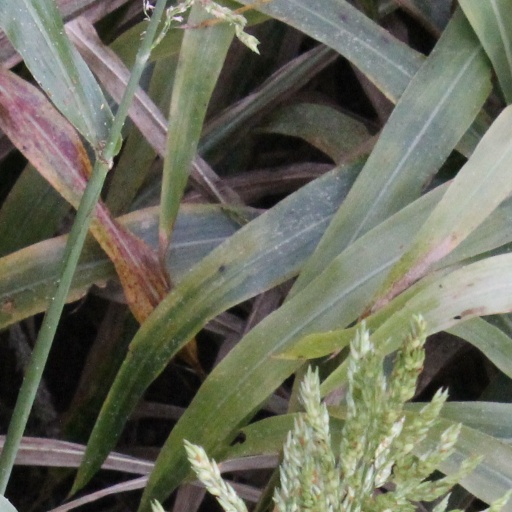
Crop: sorghum